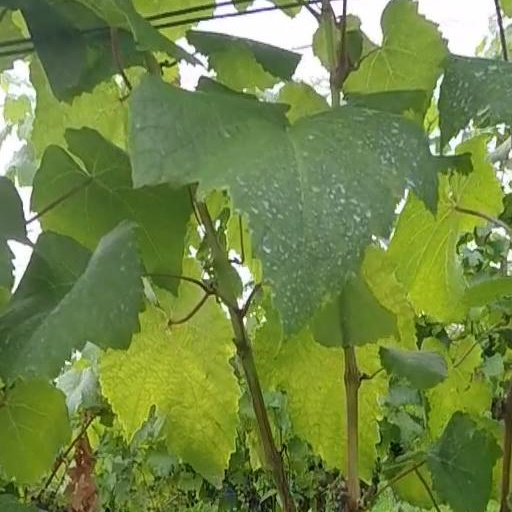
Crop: grape